Cement kiln

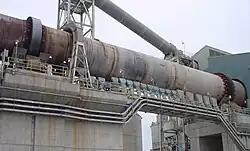
Hot end of medium-sized modern cement kiln, showing tyres, rollers and drive gear

Cement kilns are used for the pyroprocessing stage of manufacture of portland and other types of hydraulic cement, in which calcium carbonate reacts with silica-bearing minerals to form a mixture of calcium silicates. Over a billion tonnes of cement are made per year, and cement kilns are the heart of this production process: their capacity usually defines the capacity of the cement plant. As the main energy-consuming and greenhouse-gas–emitting stage of cement manufacture, improvement of kiln efficiency has been the central concern of cement manufacturing technology. Emissions from cement kilns are a major source of greenhouse gas emissions, accounting for around 2.5% of non-natural carbon emissions worldwide.